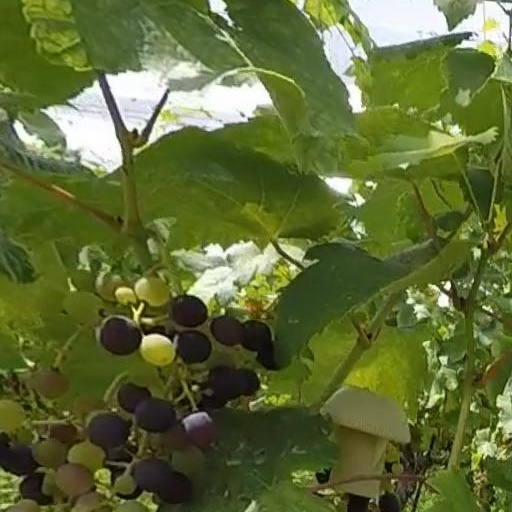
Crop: grape